Assyrians in Finland

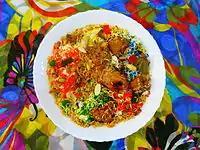
Biryani

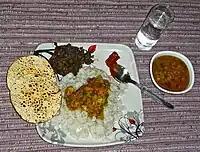
Dalma

They normally preserves their traditional food, such as Dolma, Biryani and other Assyrian dishes, to greet Finnish people.